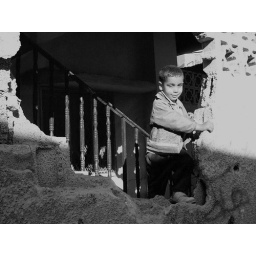
A small boy stepping out into the light from a damaged building in Jenin refugee camp.